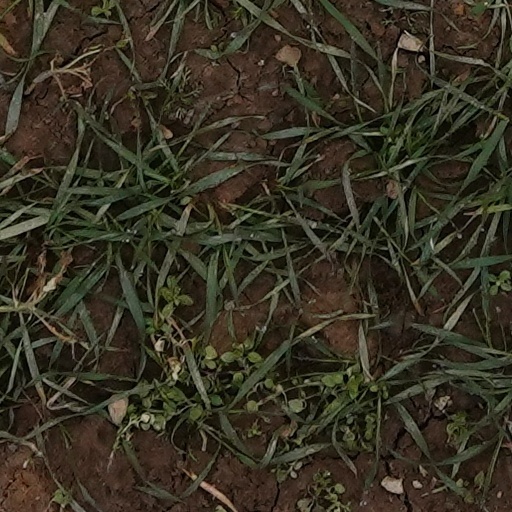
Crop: wheat